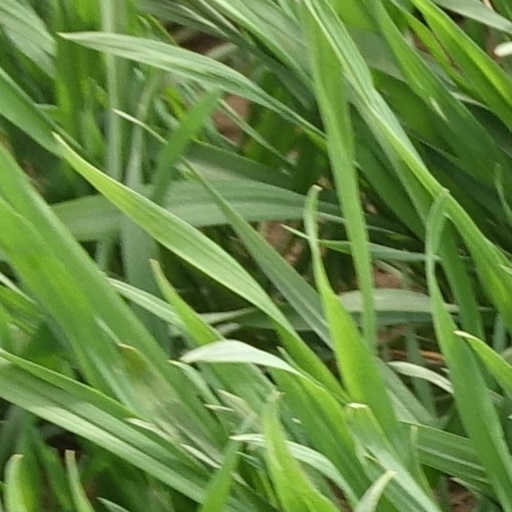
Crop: wheat